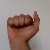
The image shows a hand gesture representing the letter 'A' in Indian Sign Language.